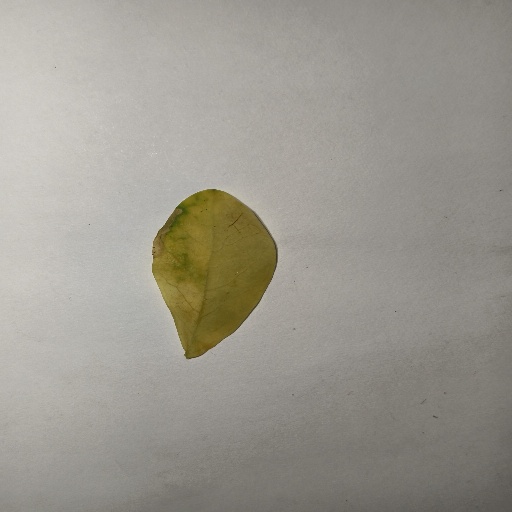
Species: Sojina
Leaf condition: Yellow Leaf